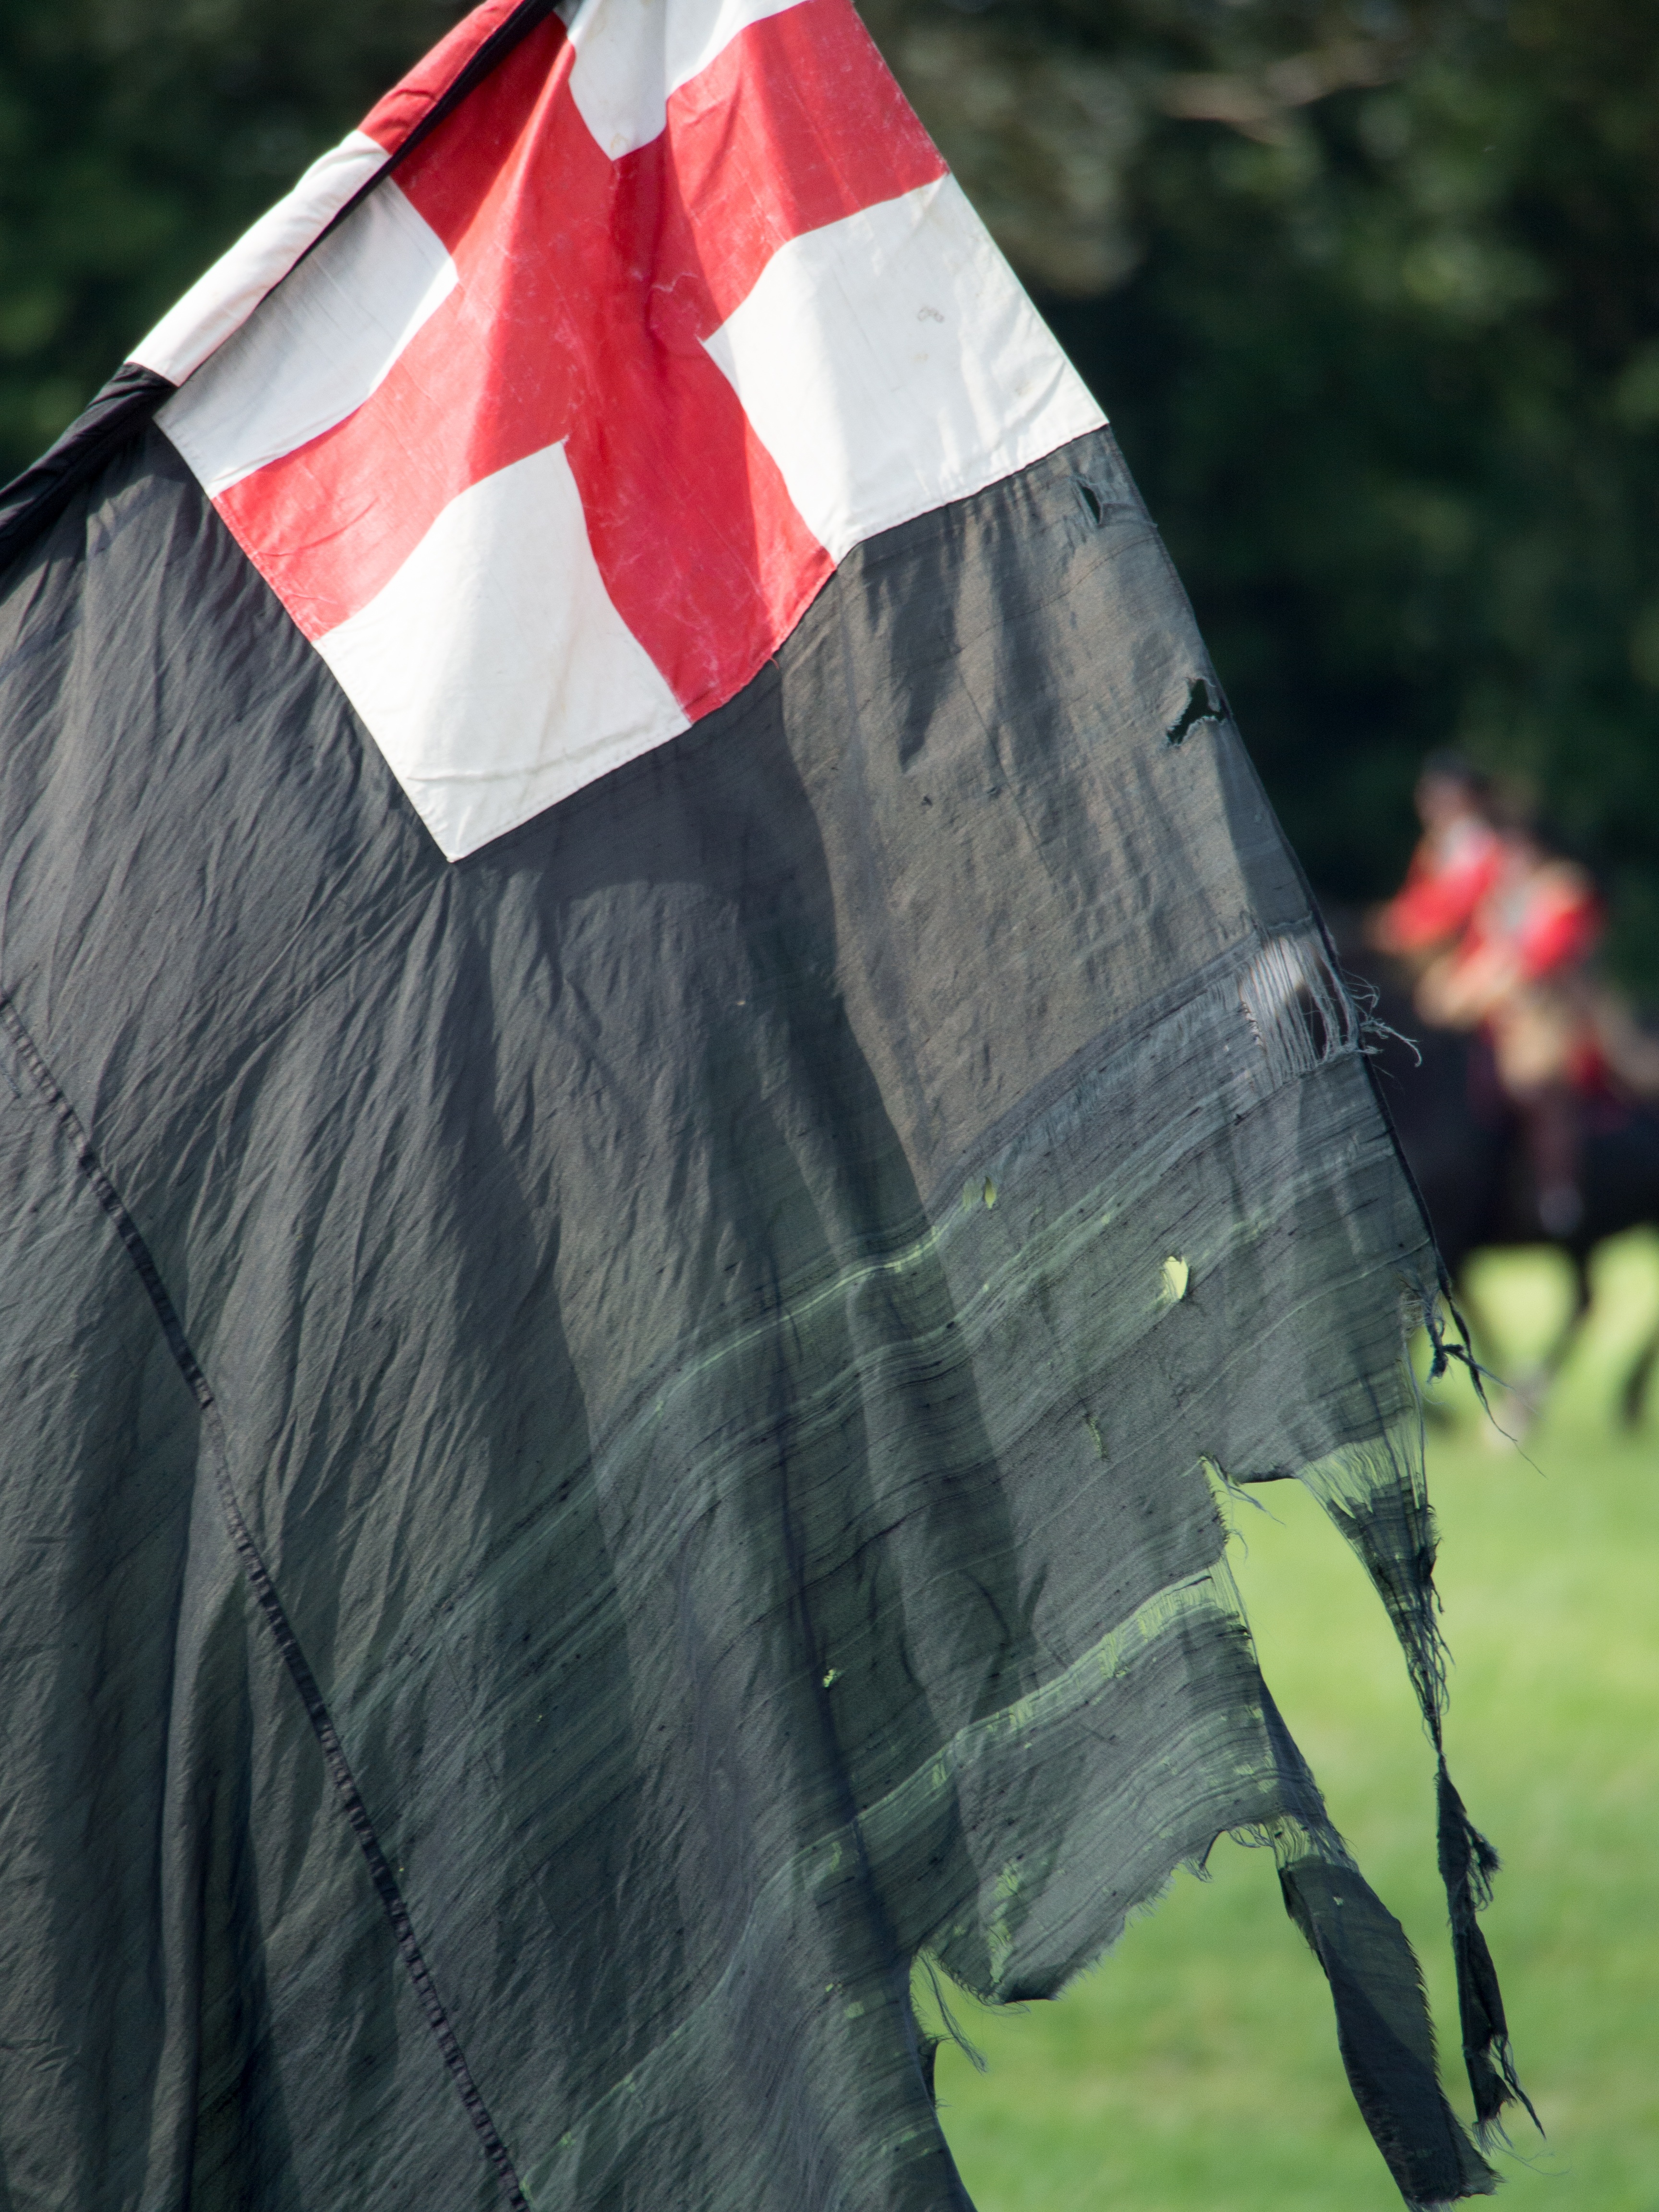
pattern, soldier, army, umbrella, clothing, weapon, outerwear, battle, reenactment, history, historical, battlefield, artillery, reenacting, english civil war, fashion accessory